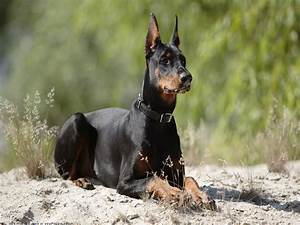
Label: cane